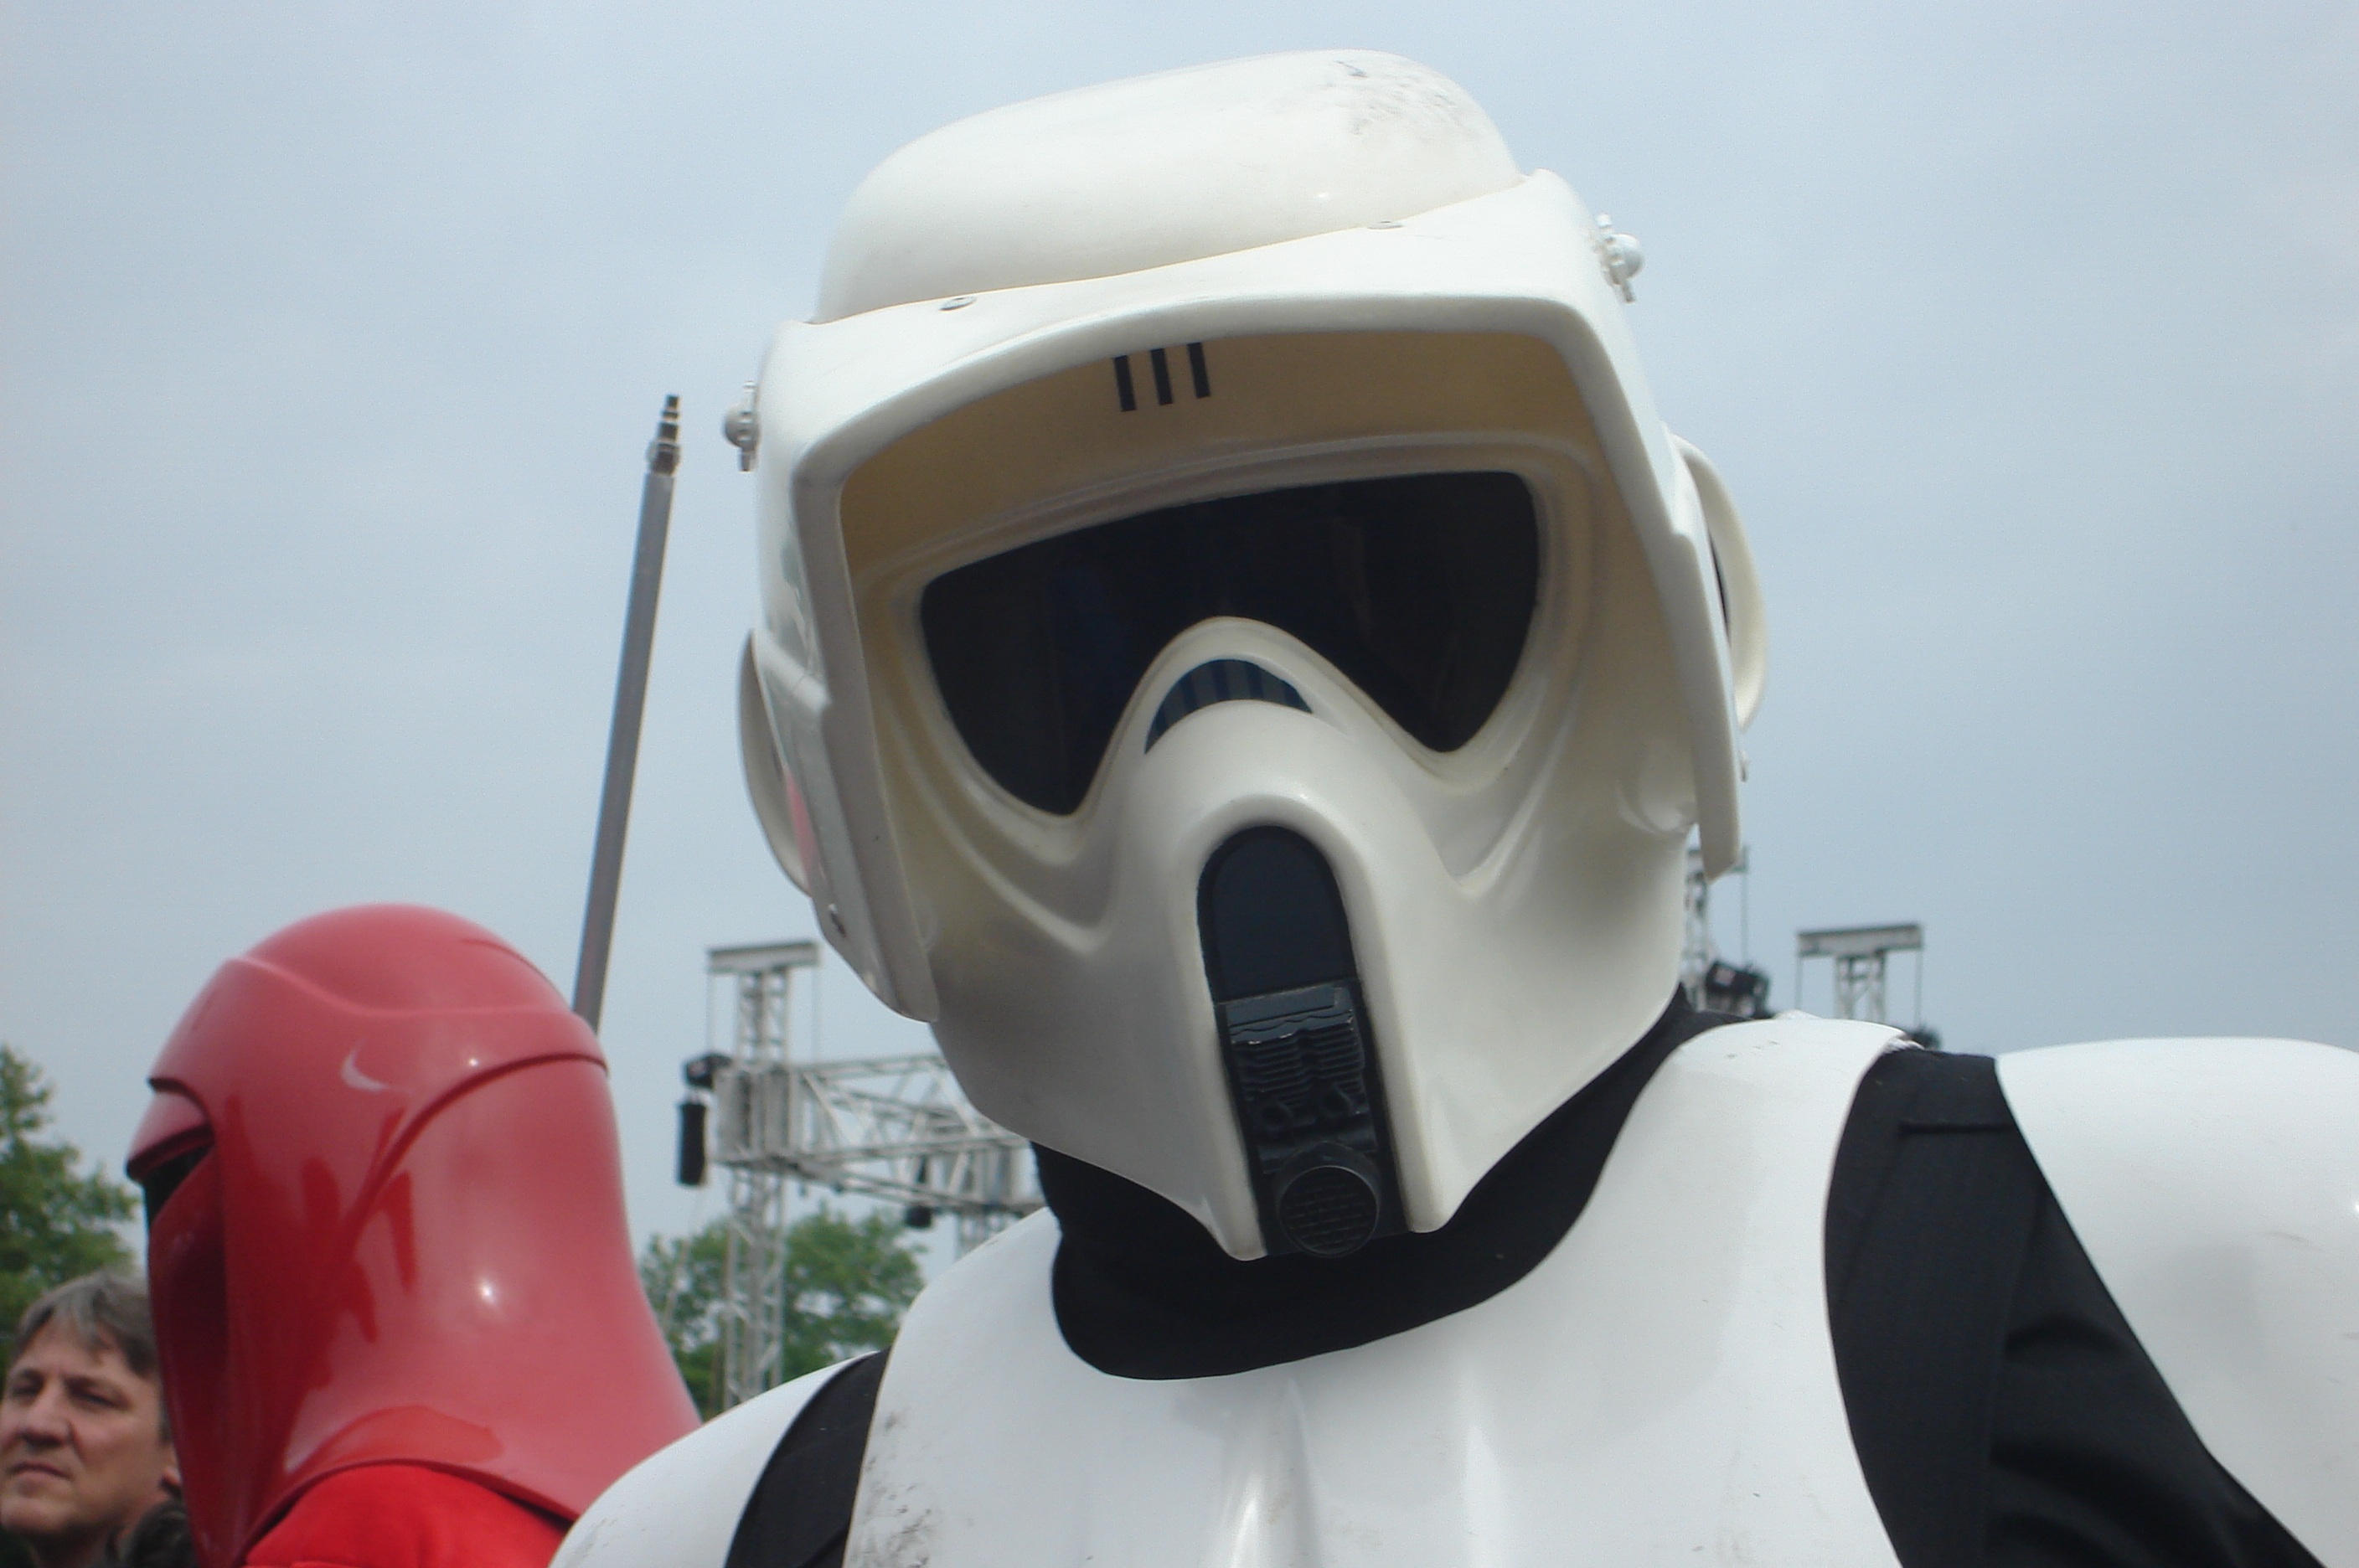
clothing, headgear, star wars, mask, costume, anime, clone, personal protective equipment, football equipment and supplies, morals